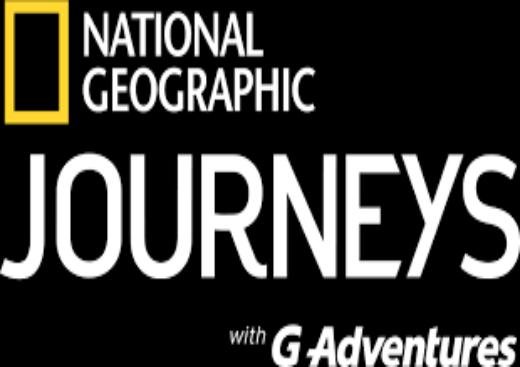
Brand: Geographics
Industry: Clothes